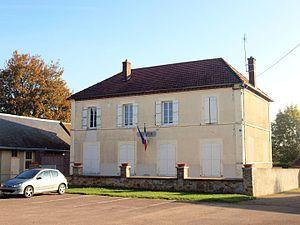
Saint-Maurice-aux-Riches-Hommes (Yonne, France)
Saint-Maurice-aux-Riches-Hommes est une commune française située dans le département de l'Yonne en région Bourgogne-Franche-Comté.